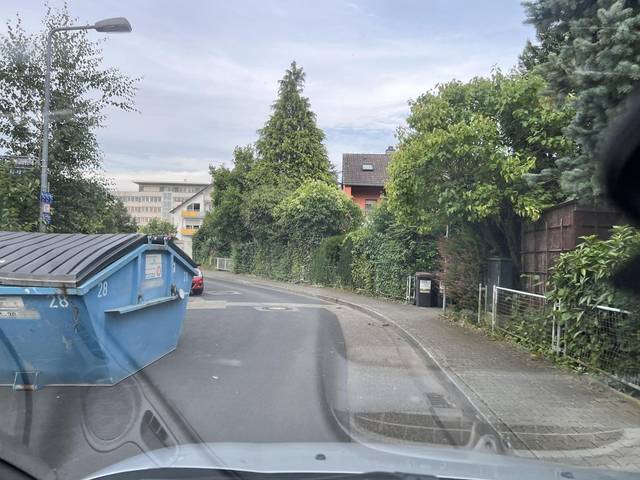
Region: Germany
Coordinates: 50.136, 8.623